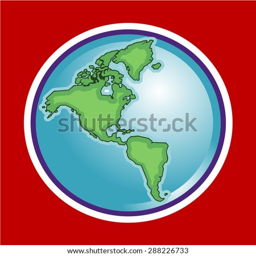
a blue and green world globe on a red background vector illustration .